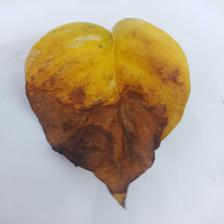
Label: Manganese Toxicity